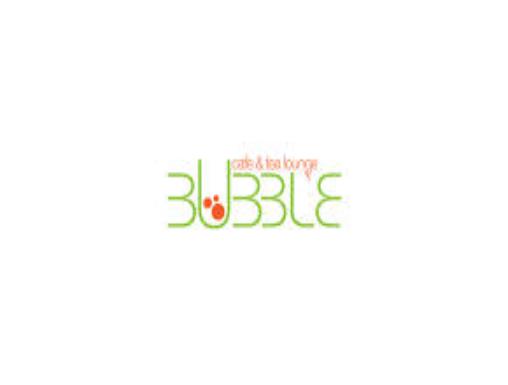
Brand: babool
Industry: Necessities